Sacrifice (Bebe Rexha song)

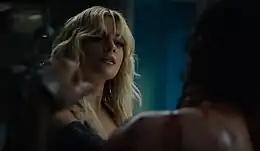
The music video of "Sacrifice" features Rexha as a bloodthirsty vampire leading women through a hospital rampage.

The music video for "Sacrifice" premiered on Rexha's official YouTube channel on March 5, 2021, with behind-the-scenes footage from the video published on March 16. Directed by Christian Breslauer, the two-minute and 49-second video incorporates a vampire-themed narrative with references to the American films "Blade" (1998) and "The Matrix". Rexha plays a bloodthirsty vampire leading a group of women as they navigate through a hospital rampage and indulge within a "Blade"-inspired club setting, marked by cascading blood from the roof. The video narrative commences with a sequence depicting an injured and restrained man coupled with Rexha's authoritative presence as she approaches and delivers a performance in close proximity to the captive individual. Then, it transitions to Rexha guiding the group through a hospital corridor, orchestrating a sequence involving the incapacitation of hospital staff, the assumption of control over the facility and the securing of access to a laboratory for the consumption of blood. The video culminates in a nightclub setting filled with partying people with a display of floating blood from above. Leticia Romero from Radiotelevisión Española (RTVE) highlighted the video's aesthetic and its evocation of a domina-styled artist accompanied by a group of vampiric women, collectively portraying a narrative of a blood-stained mission involving the act of "sacrificing a man".